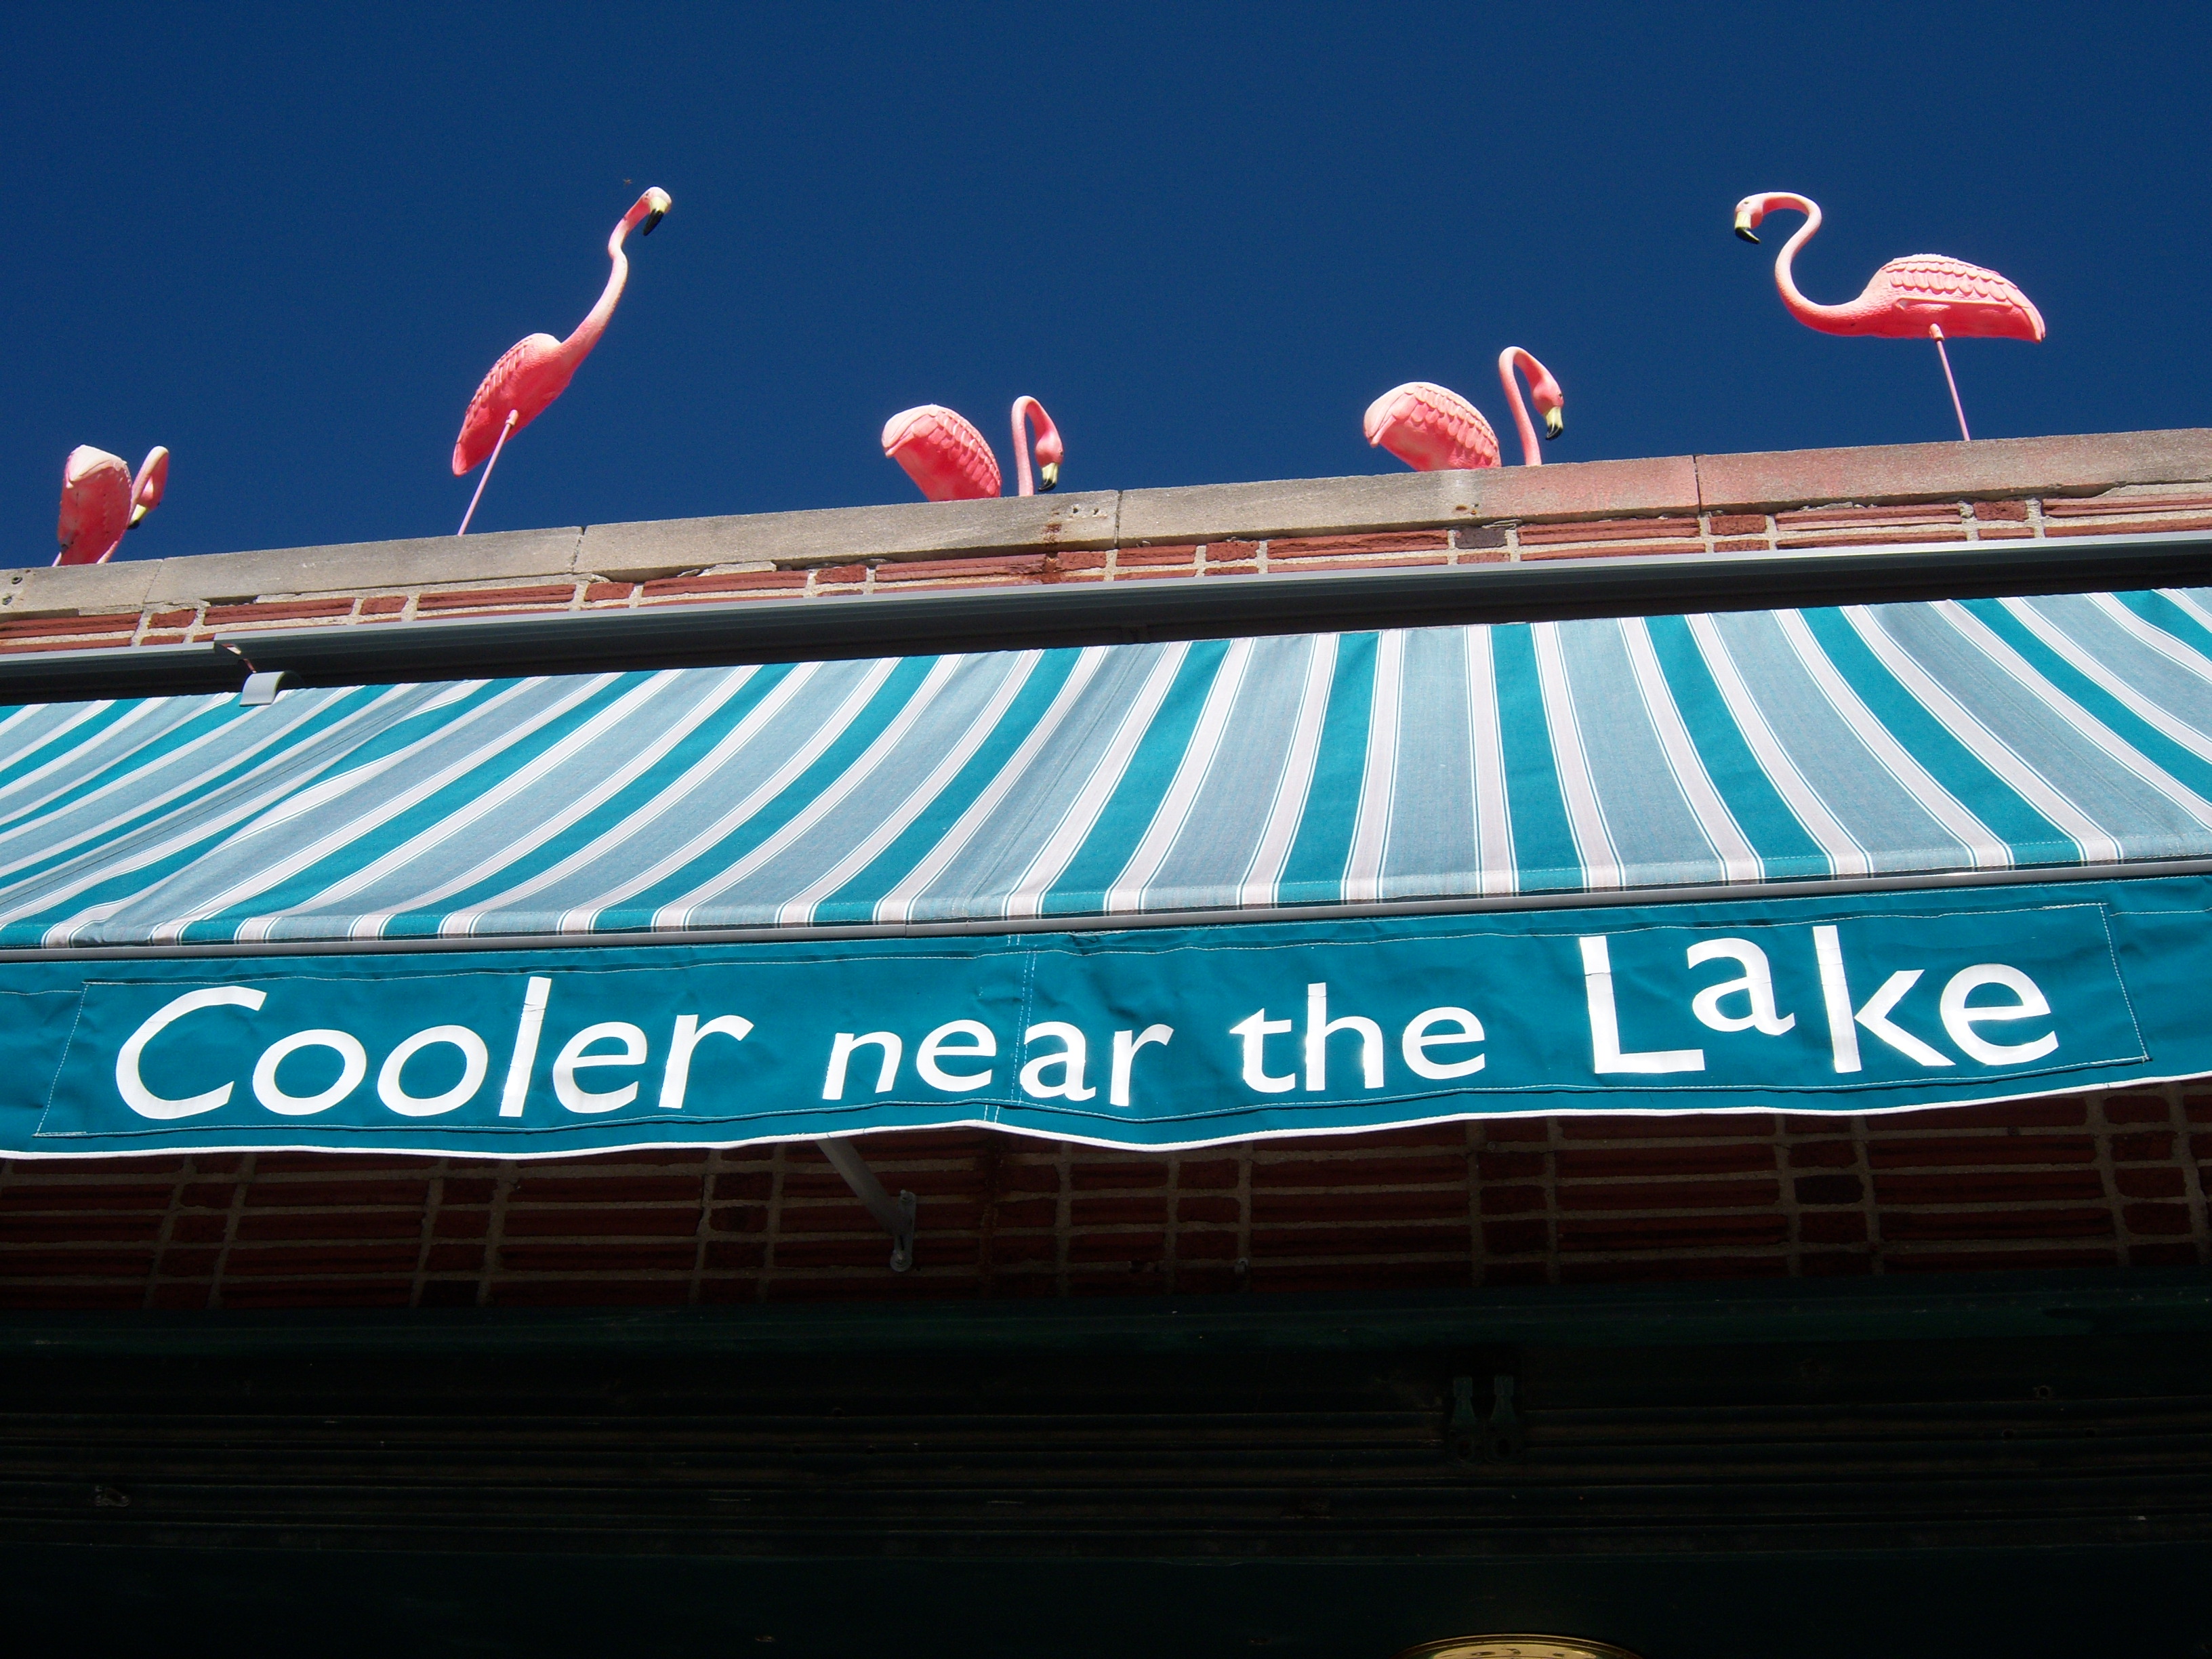
advertising, sign, banner, signage, stadium, neon sign, wisconsin, kenoshacounty, kenosha, sport venue, display device, electronic signage